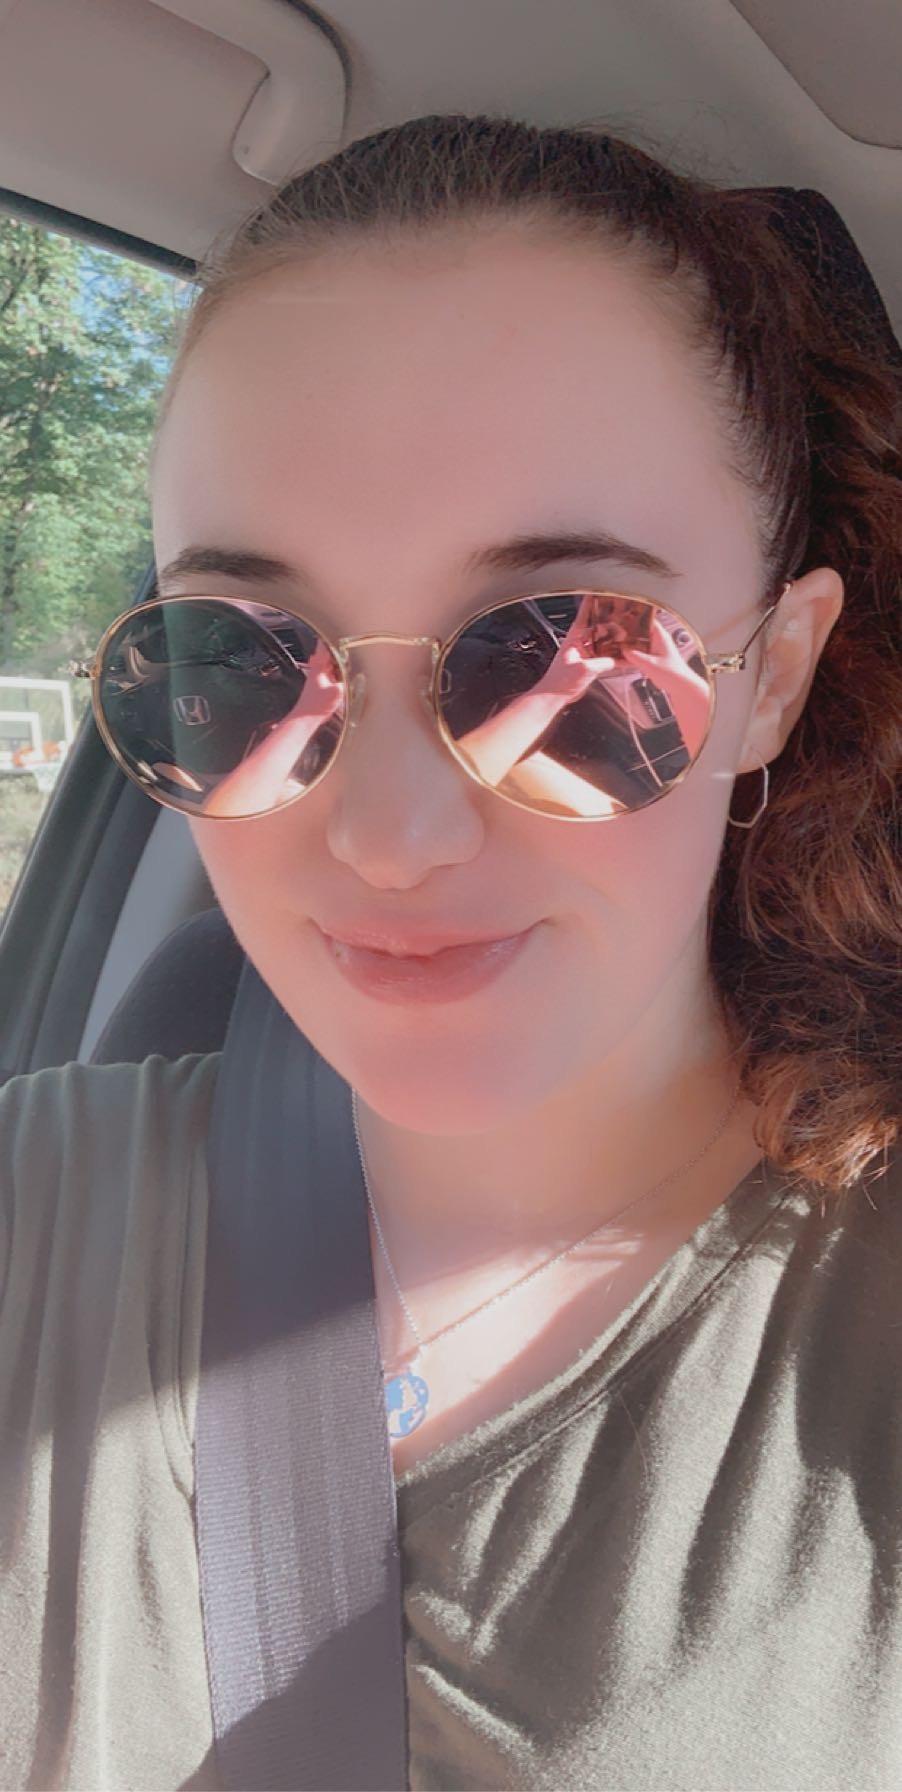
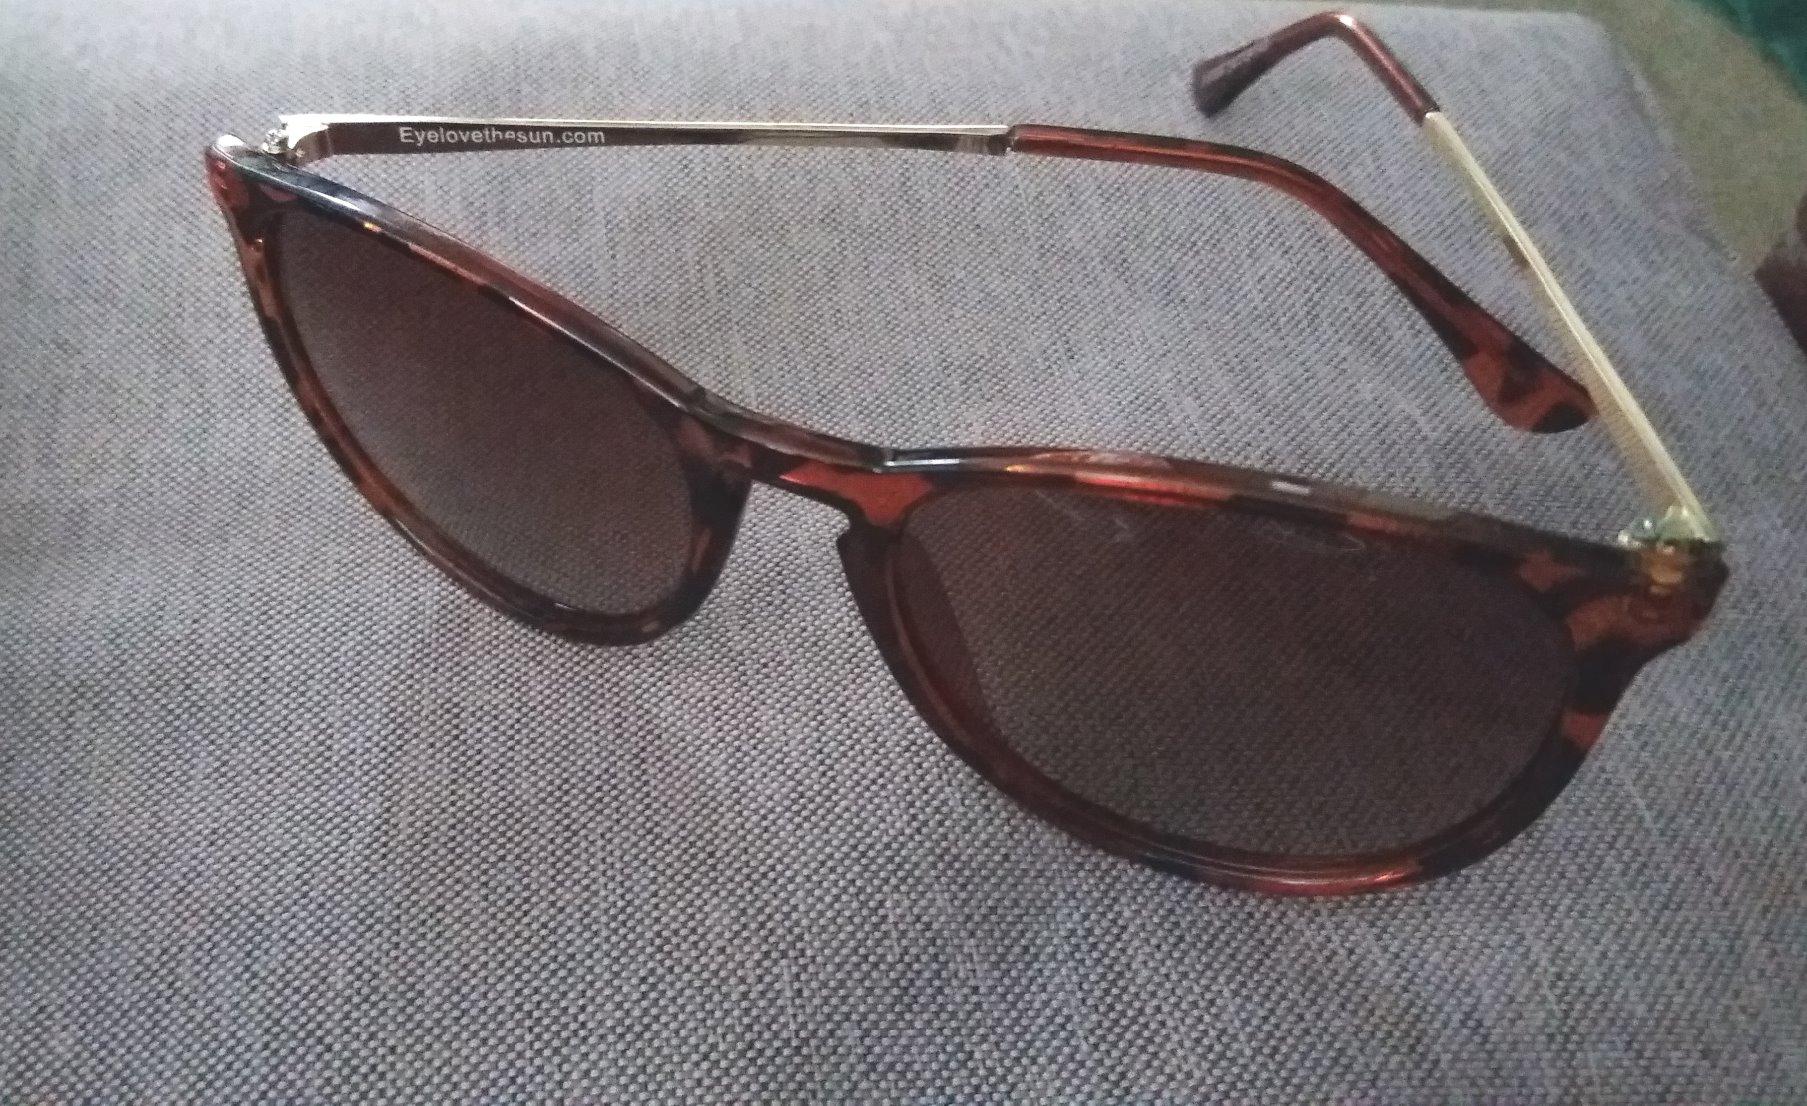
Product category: accessories_sunglasses
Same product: no